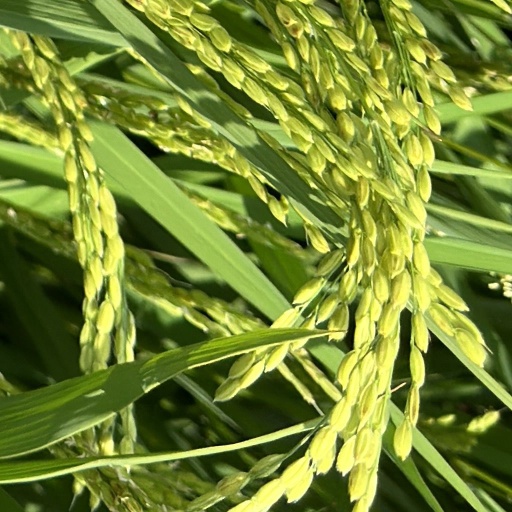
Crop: rice